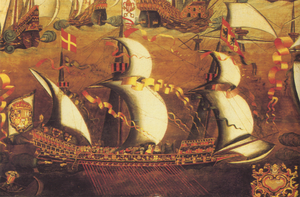
La galéasse ou galéace est un grand navire à trois-mâts à voiles latines et rames, dérivé des galères, mais plus grande que ces dernières.
La bataille des Açores, ou bataille de Vila Franca, est la première bataille navale de l'histoire où des galions se sont affrontés.
Hug de Montcada i Gralla est un militaire barcelonais qui commande les galéasses de Naples de la nommée Invincible Armada. Il meurt en défendant son navire le San Lorenzo, à Calais, en août 1588.
L'Armada espagnole en Irlande fait référence au débarquement sur la côte irlandaise, en septembre 1588, d'une grande partie de la flotte des 130 bateaux, connu sous le nom d'Invincible armada, envoyée par Philippe II pour envahir l'Angleterre élisabéthaine. Jusqu'à 24 navires de l'Armada font naufrage sur la côte rocheuse couvrant 500 km, à partir d'Antrim, jusqu'au nord du Kerry dans le sud. Beaucoup de survivants des multiples épaves sont mis à mort, et beaucoup rejoignent l'Écosse par la mer. On estime que 5 000 membres de la flotte périssent en Irlande.
Les vieilles colonies est une expression désignant les colonies du premier espace colonial français obtenues par le Royaume de France, la Première République et le Premier Empire napoléonien.